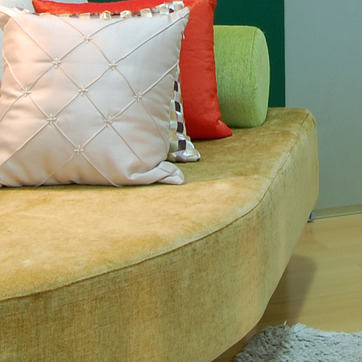
Material: fabric